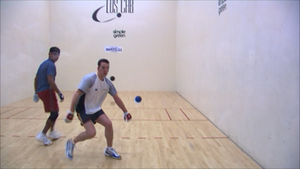
Le handball gaélique est un sport similaire au racquetball et au squash. Le jeu se pratique à deux, trois ou quatre joueurs. La plus importante différence avec le squash est que les joueurs frappent la balle avec leur main recouverte d’un gant au lieu de le faire avec une raquette. On peut se servir indifféremment des deux mains.